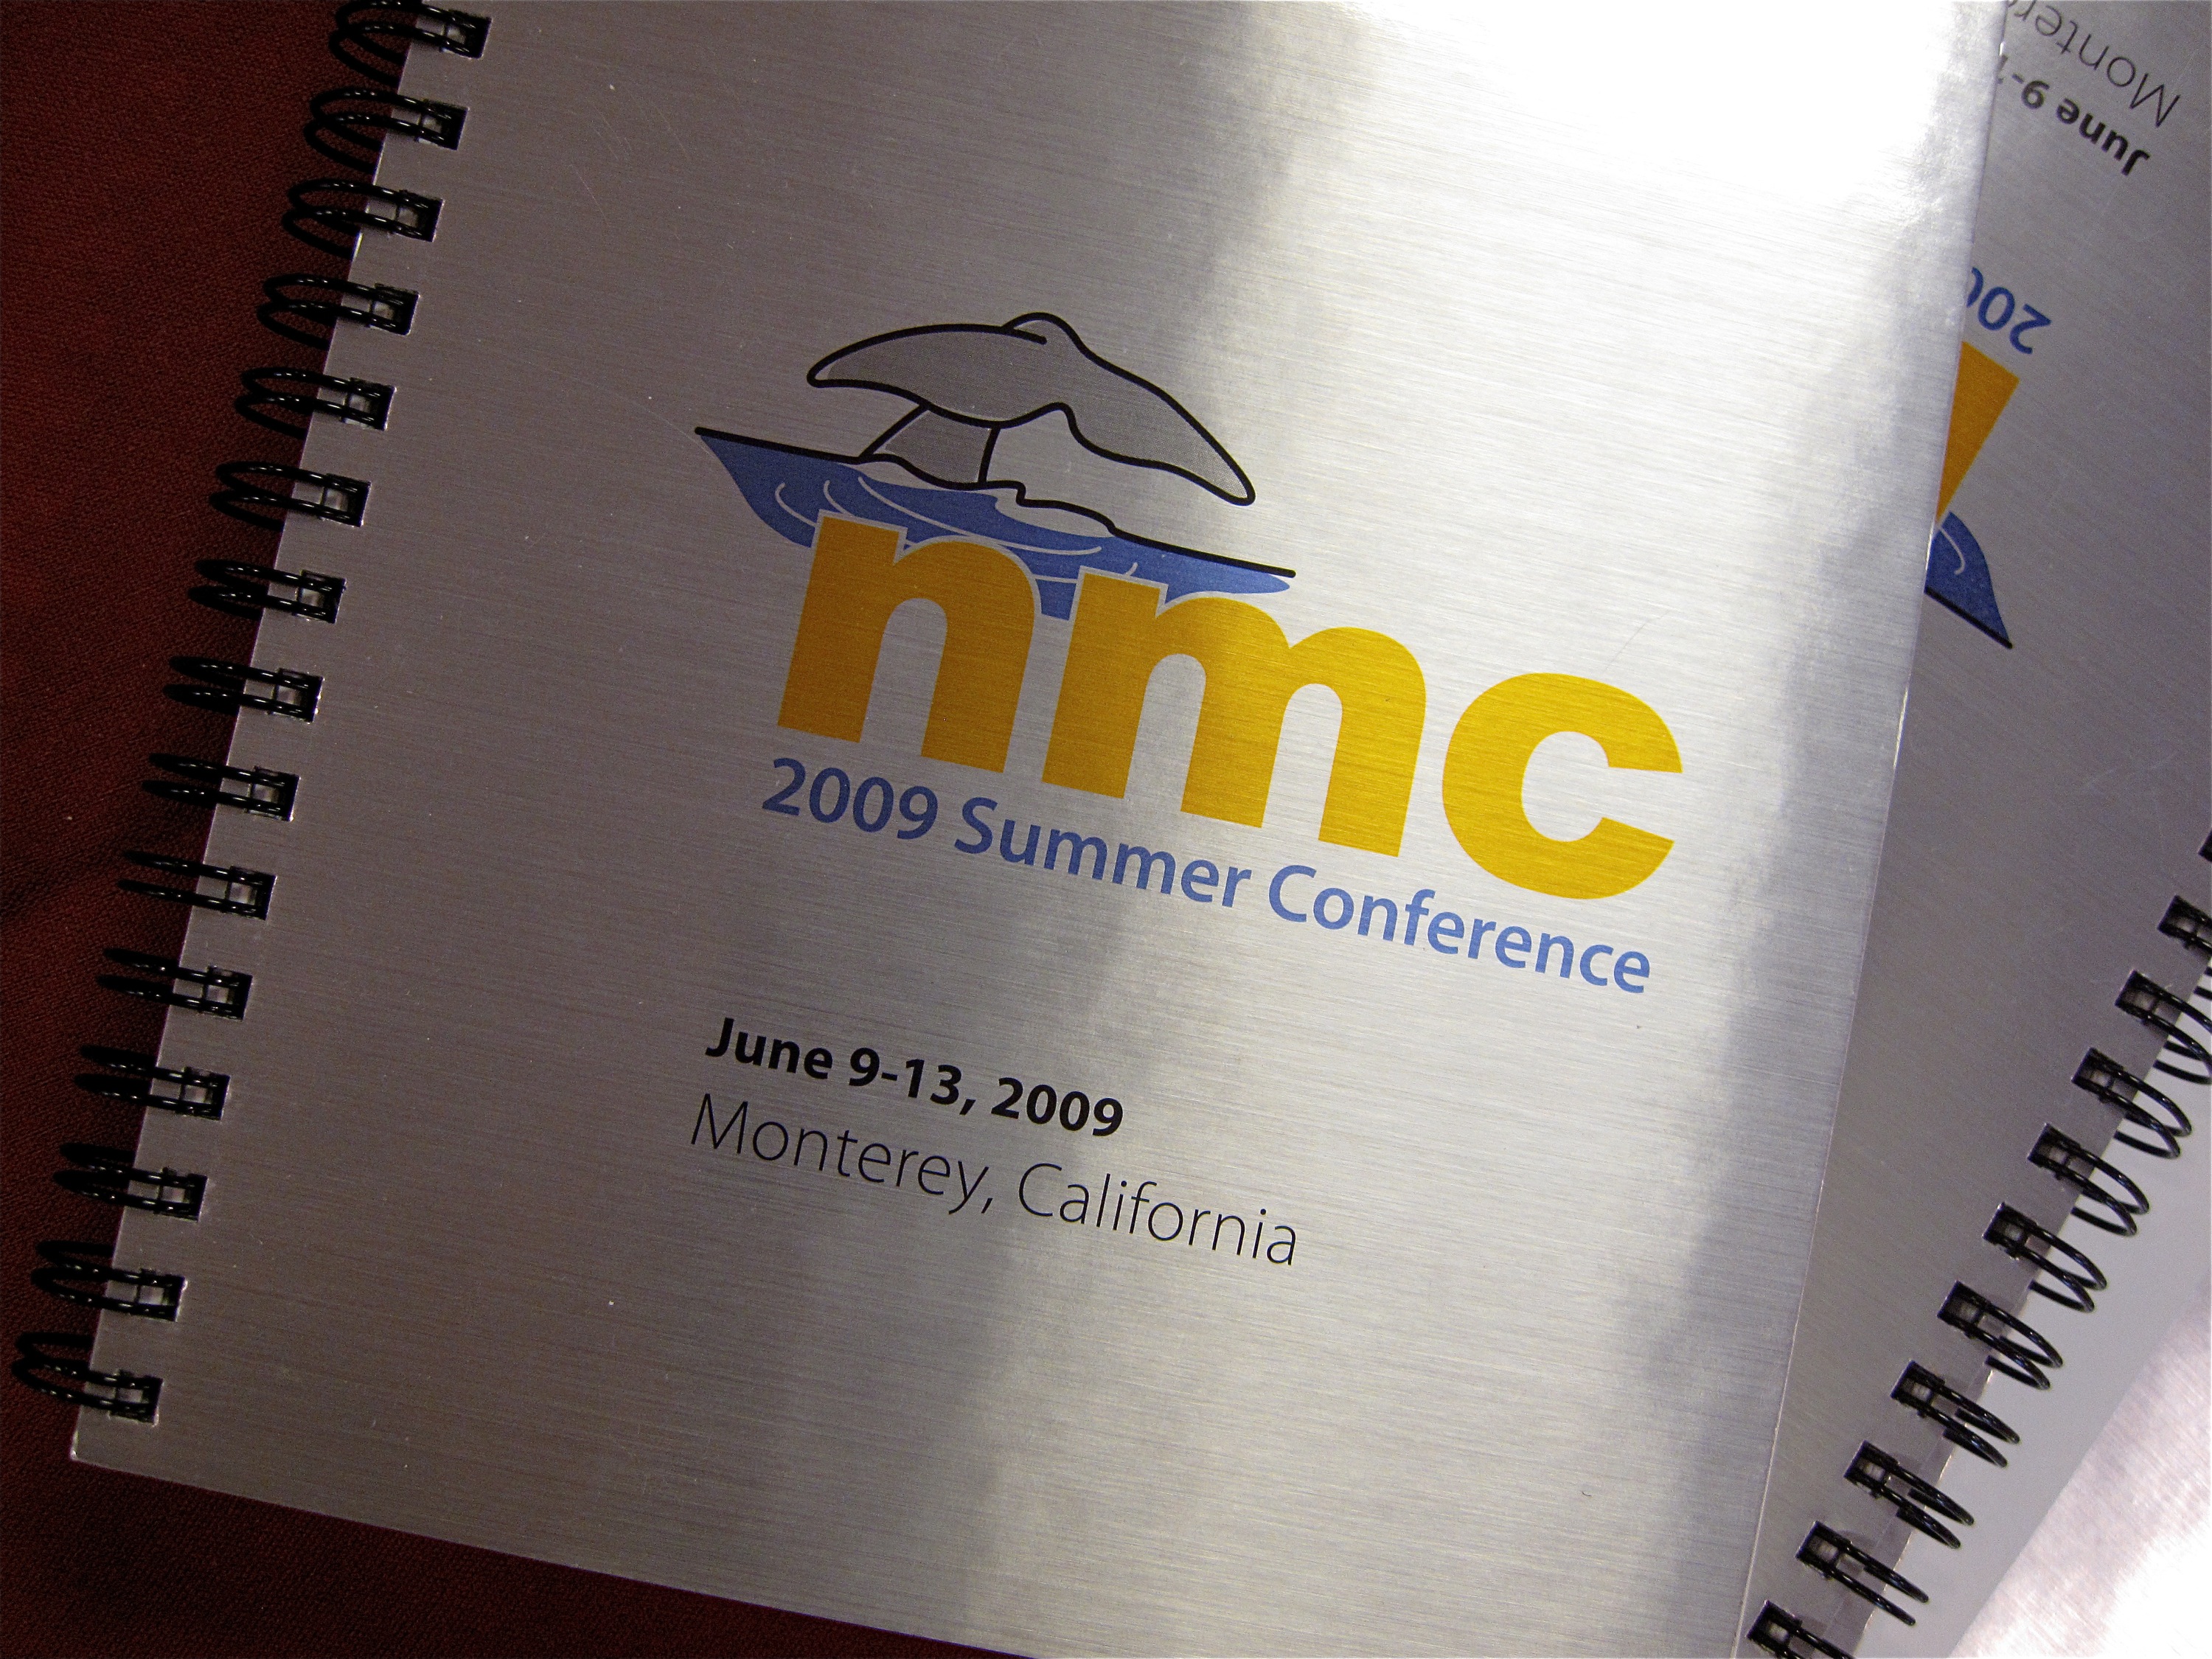
brand, text, document, monterey, nmc2009